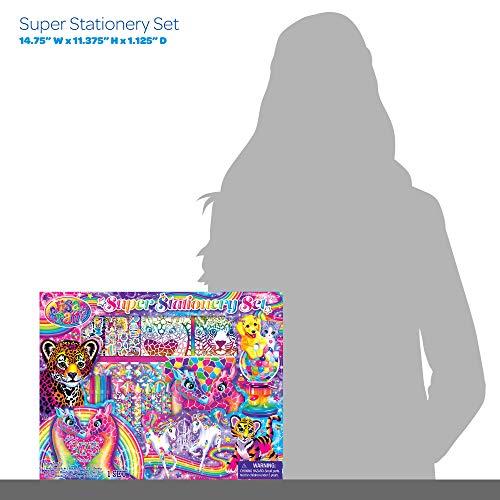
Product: Lisa Frank Coloring and Activity Box Kit Bendon AS42325
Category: Toys & Games | Arts & Crafts | Craft Kits
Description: Bright, colorful artwork on each component.
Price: $9.45
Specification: ProductDimensions:1.1x14.8x11.4inches|ItemWeight:11.7ounces|ShippingWeight:11.7ounces(Viewshippingratesandpolicies)|ASIN:B07WWZD9NL|Itemmodelnumber:AS42325|Manufacturerrecommendedage:3yearsandup